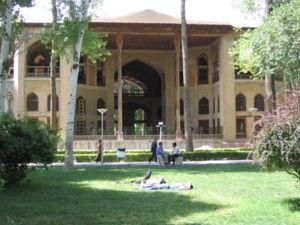
Le palais Hacht-Behecht, est un palais iranien de l'époque de la dynastie safavide qui se trouve à Ispahan. C'est l'un des deux seuls qui subsistent de cette époque dans cette ville.
Cette liste recense les constructions historiques de la province d'Ispahan.
Le prix Aga Khan d'architecture est un prix décerné par la Trust Aga Khan pour la culture, une agence du Réseau de développement Aga Khan; Fondation Aga Khan et instauré par Karim Aga Khan en 1977 pour récompenser l'excellence en architecture dans les sociétés musulmanes. Le prix Aga Khan d’Architecture est un prix triennal doté de 500 000 dollars, ce qui en fait le prix d'architecture le mieux récompensé.